Economic Calculation in the Socialist Commonwealth

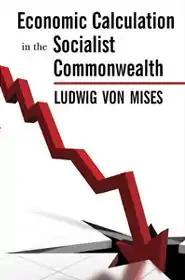
Cover of the English 1990 edition of "Economic Calculation in the Socialist Commonwealth"

Economic Calculation in the Socialist Commonwealth is an article by Austrian School economist Ludwig von Mises. Its critique against economic calculation in a centrally planned economy triggered the decades-long economic calculation debate.